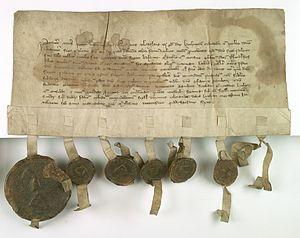
Wladyslaw, (Père) Bytom, accepte de ne pas soutenir quelqu'un contre le roi de Pologne, Casimir le Grand, et en particulier le roi tchèque.